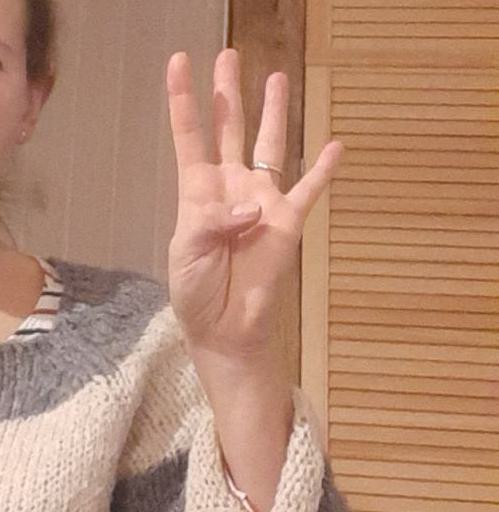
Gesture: four